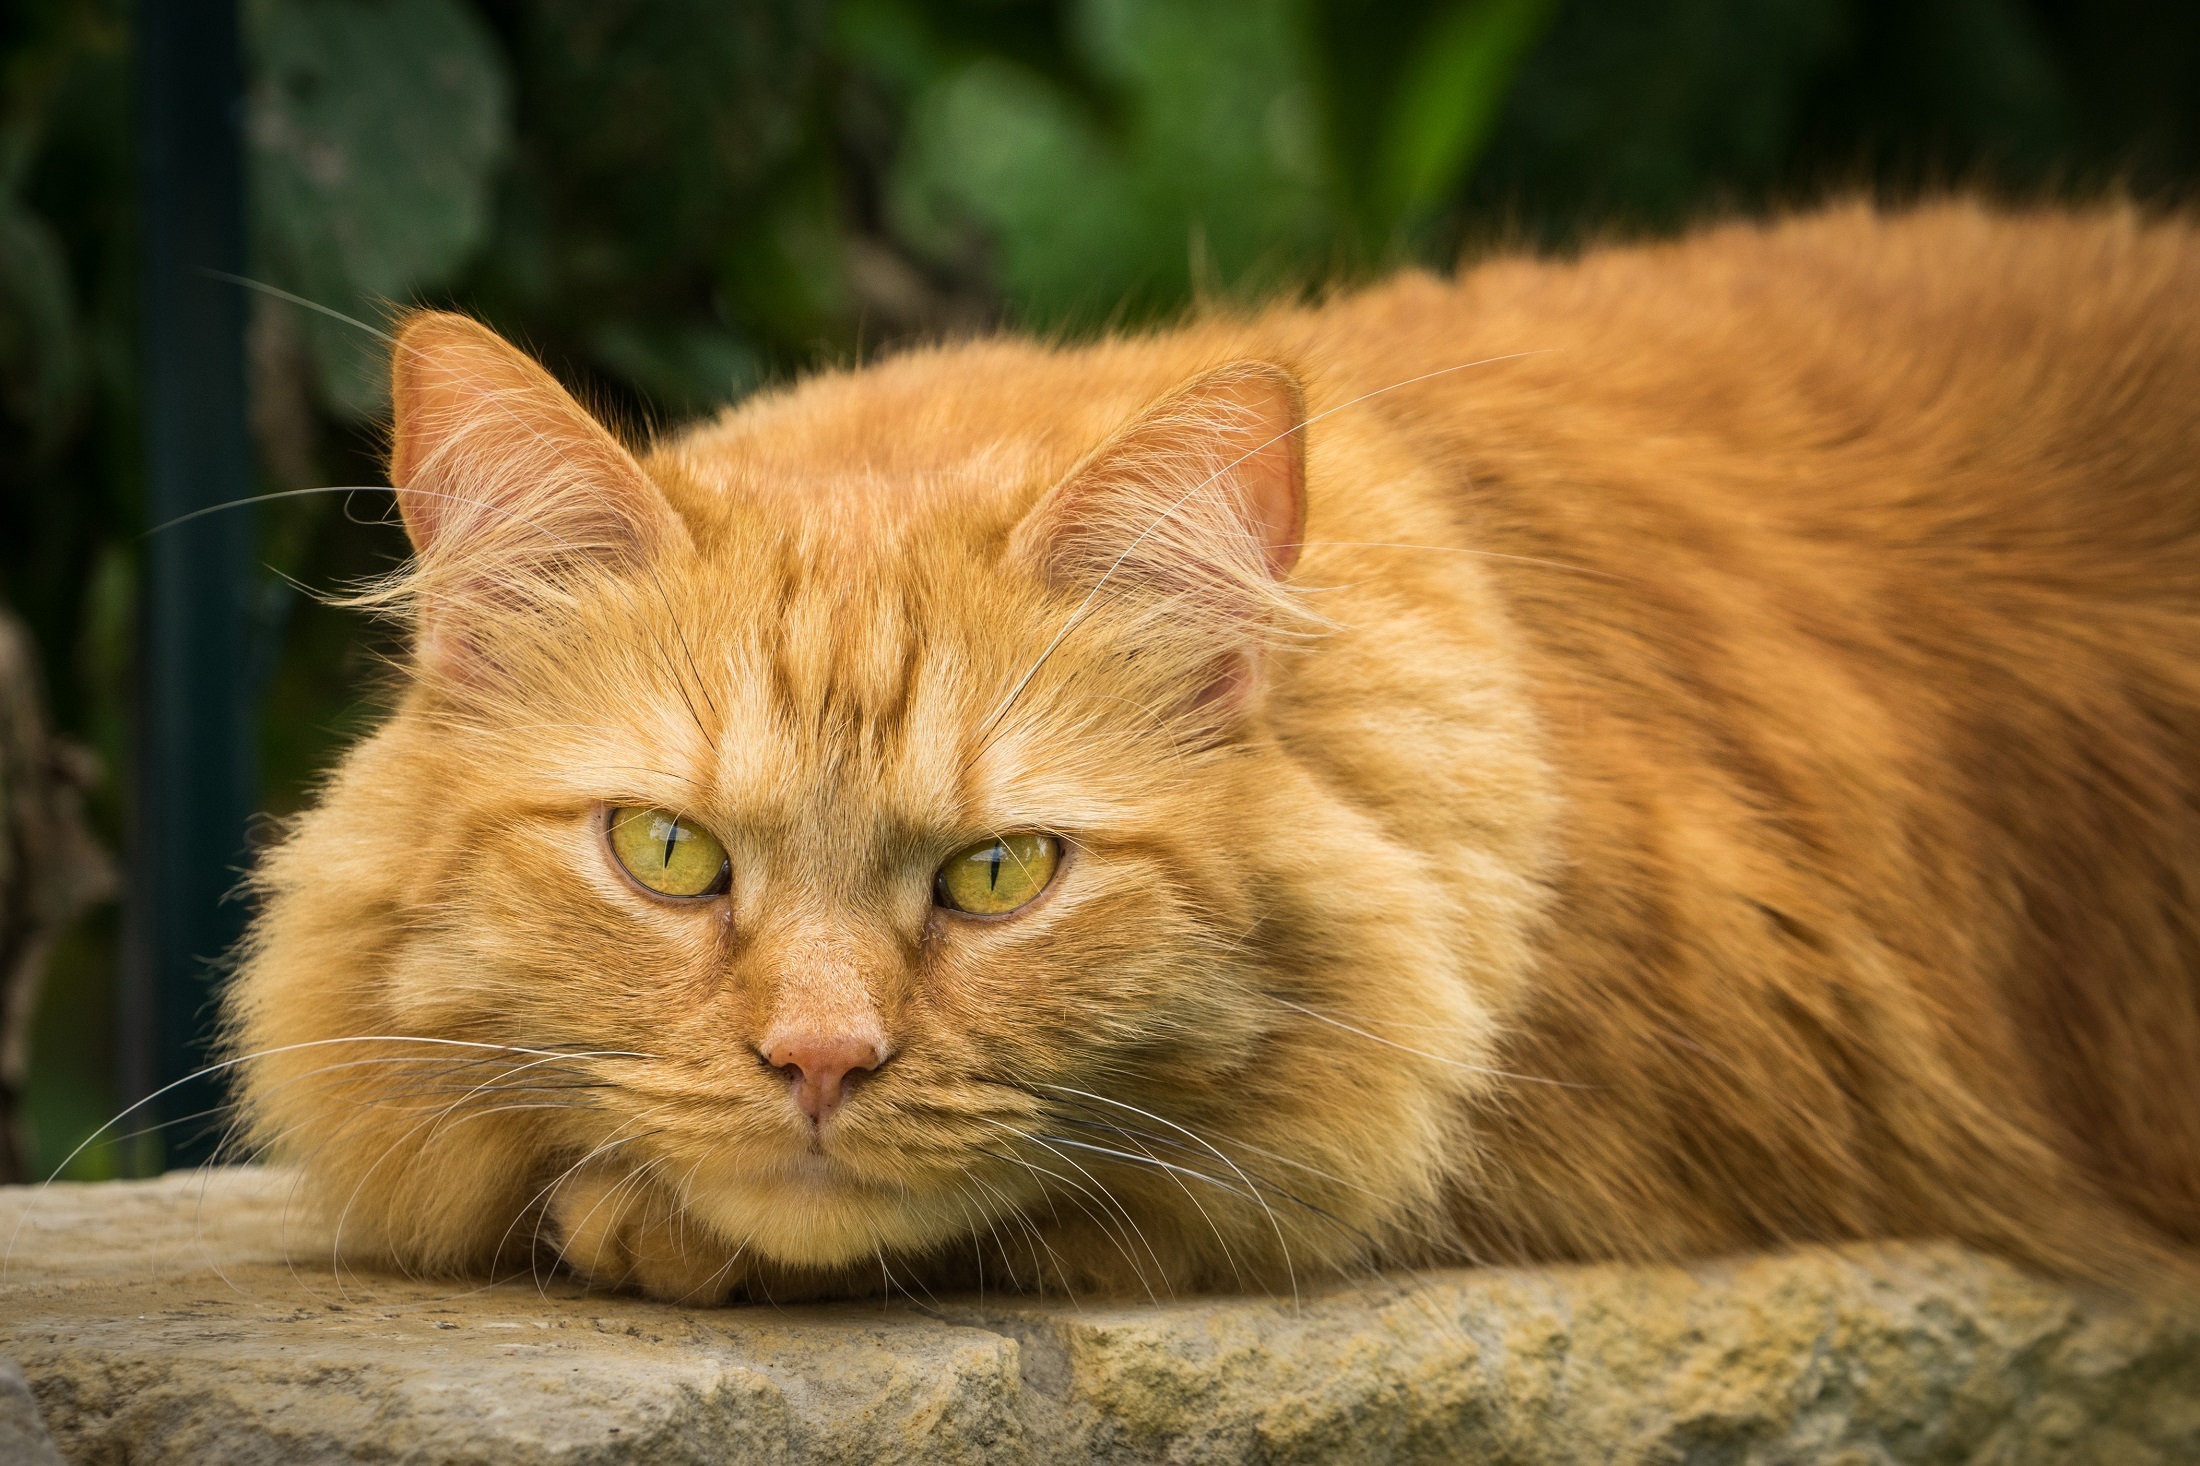
animal, cute, pet, fur, portrait, kitten, cat, feline, mammal, fauna, outdoors, nose, whiskers, lurking, vertebrate, domestic, adorable, watching, purebred, maine coon cat, tabby cat, norwegian forest cat, wild cat, small to medium sized cats, cat like mammal, carnivoran, domestic short haired cat, domestic long haired cat, rusty spotted cat